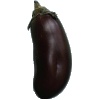
Label: Eggplant 1